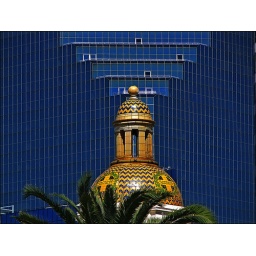
Downtown Santa Fe tower with blue building in the background.